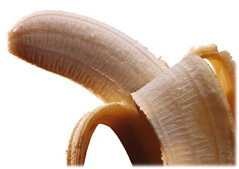
Label: Banana